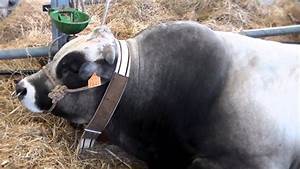
Label: cow